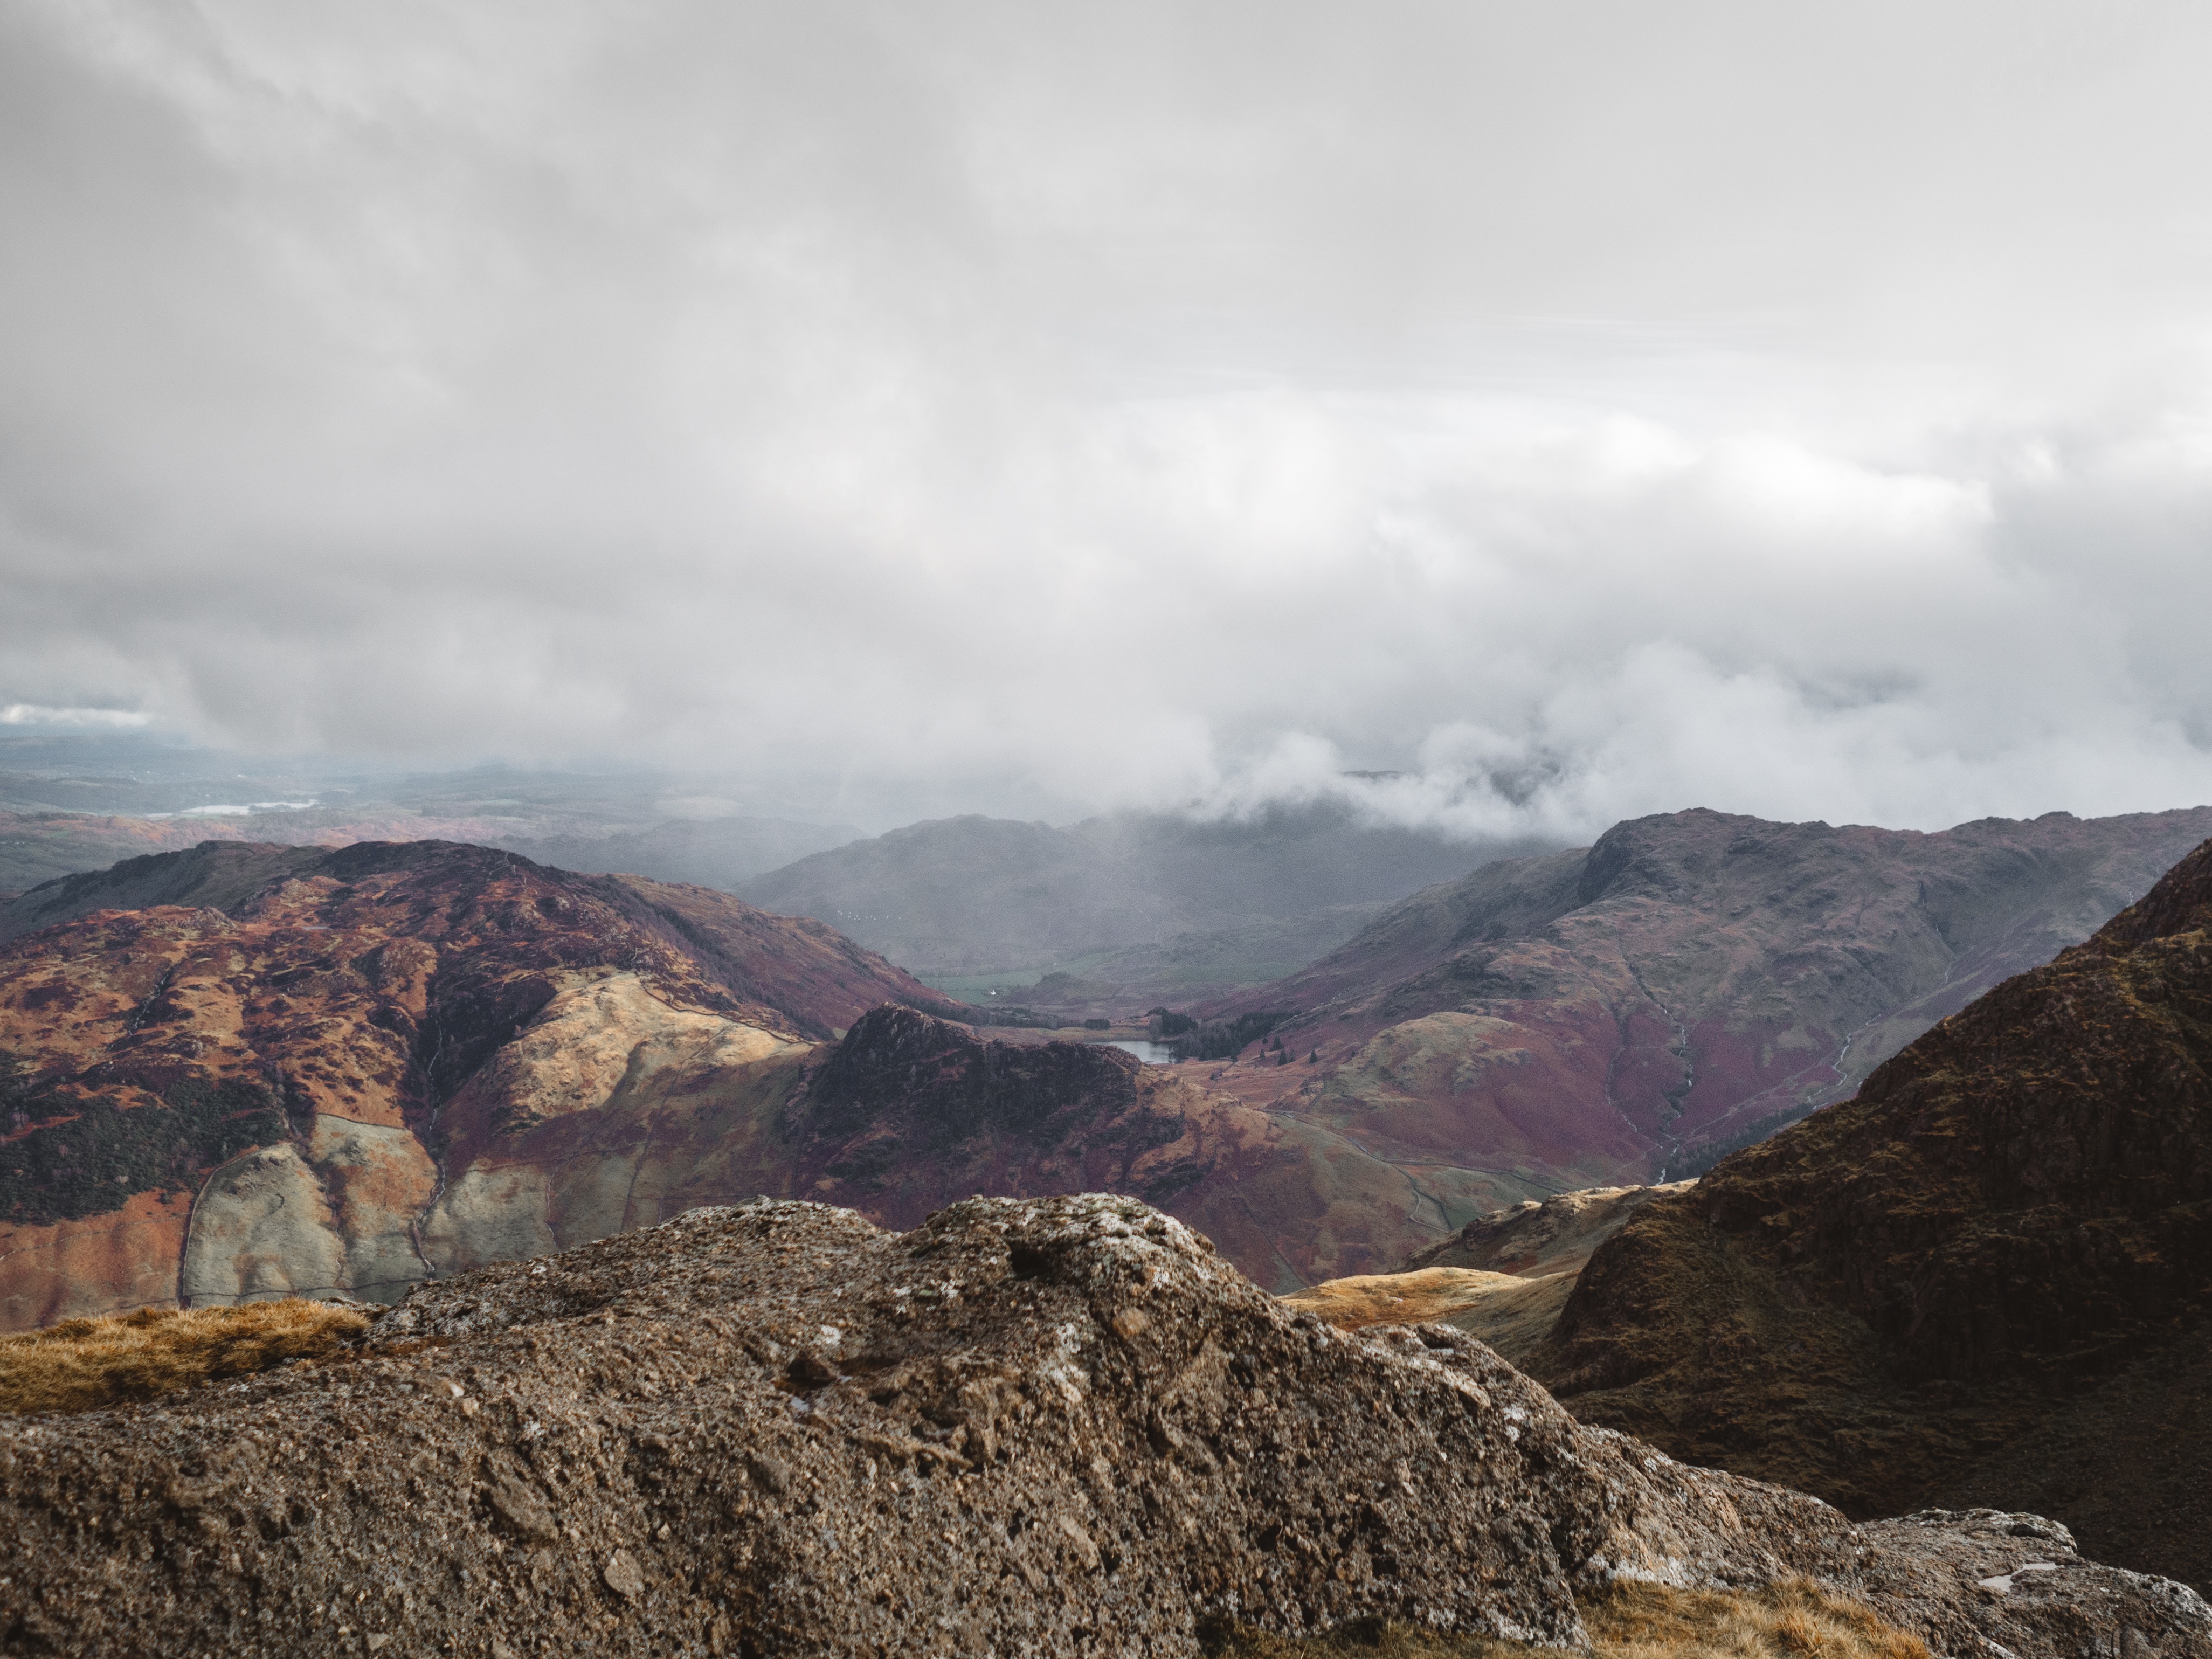
landscape, nature, rock, mountain, cloud, cloudy, hill, lake, valley, mountain range, highland, ridge, summit, geology, plateau, fell, loch, landform, mountain pass, geographical feature, mountainous landforms